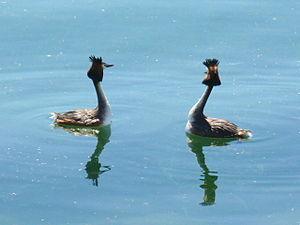
Le Grèbe huppé est une espèce d'oiseau aquatique de la famille des Podicipédidés. C'est le plus grand de tous les grèbes. Sa parade nuptiale est connue pour sa complexité.
Le lac du Der-Chantecoq ou lac-réservoir Marne est un lac du Nord-Est de la France. Il est situé dans la région Grand Est, à la limite des départements de la Marne et de la Haute-Marne.